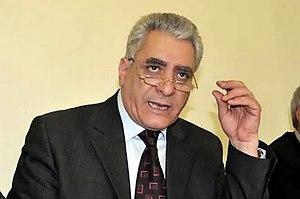
Mostefa Bouchachi, né en 1954 à Sidi Abdelaziz, dans l'actuelle wilaya de Jijel en Algérie, est un avocat et homme politique algérien.